Osage Mills Dam

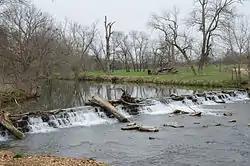

The Osage Mills Dam is a historic dam in rural Benton County, Arkansas. It impounds Little Osage Creek, just upstream of Mill Dam Road (County Road 47), between Rogers and the Northwest Arkansas Regional Airport. The dam was built c. 1890 out of coursed stone with a rusticated face. It was built to provide power to a grist mill that served the area, of which only a small portion of the millrace remains visible. The dam is the only known structure of its type in the county.